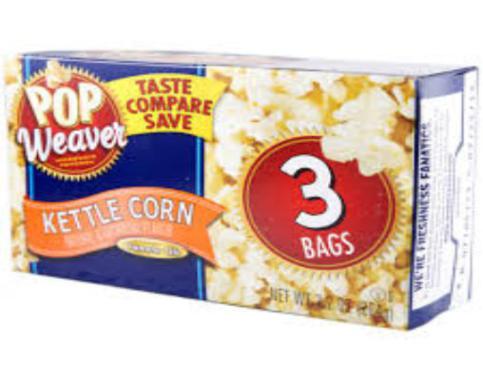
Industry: Food